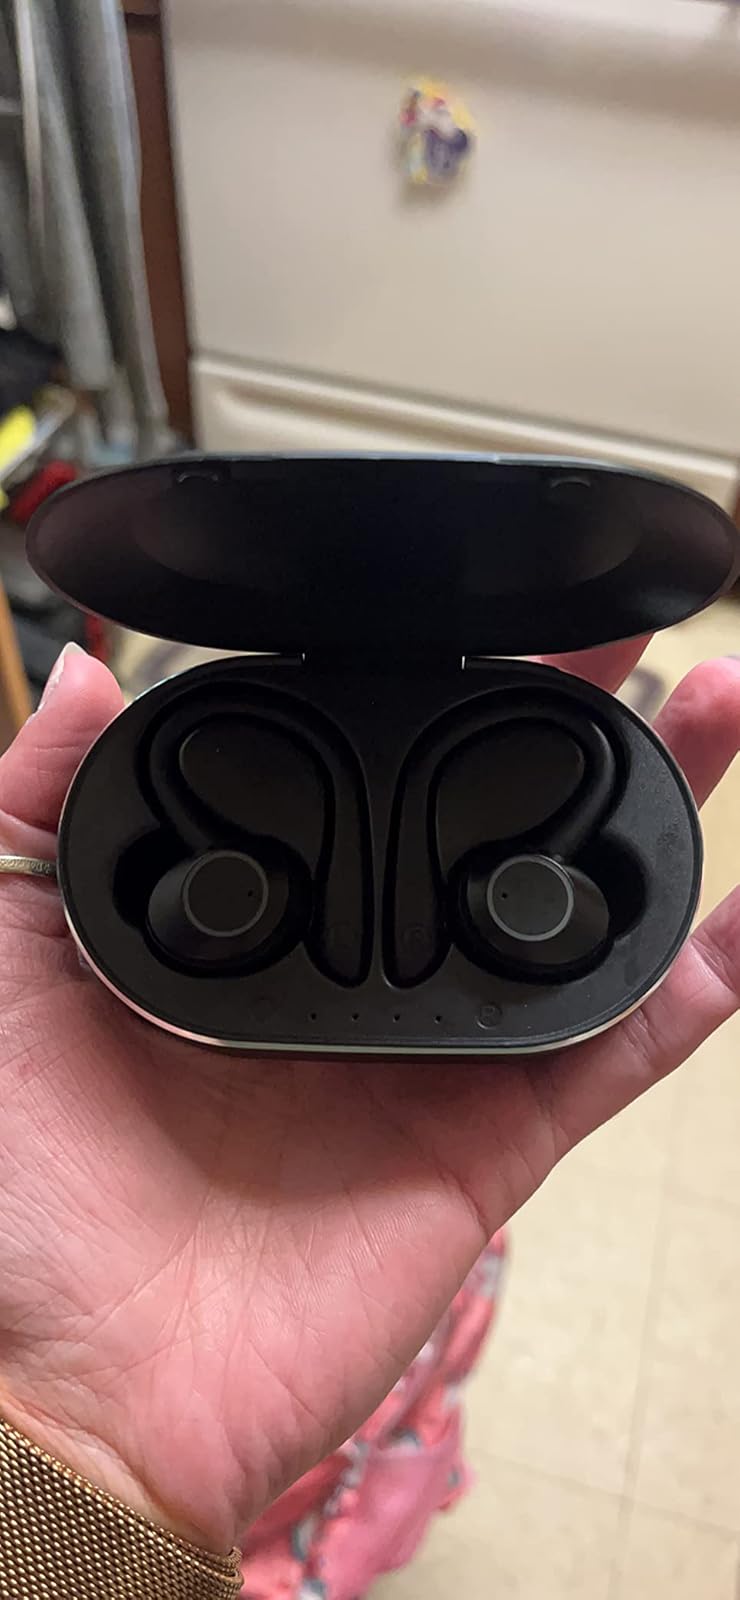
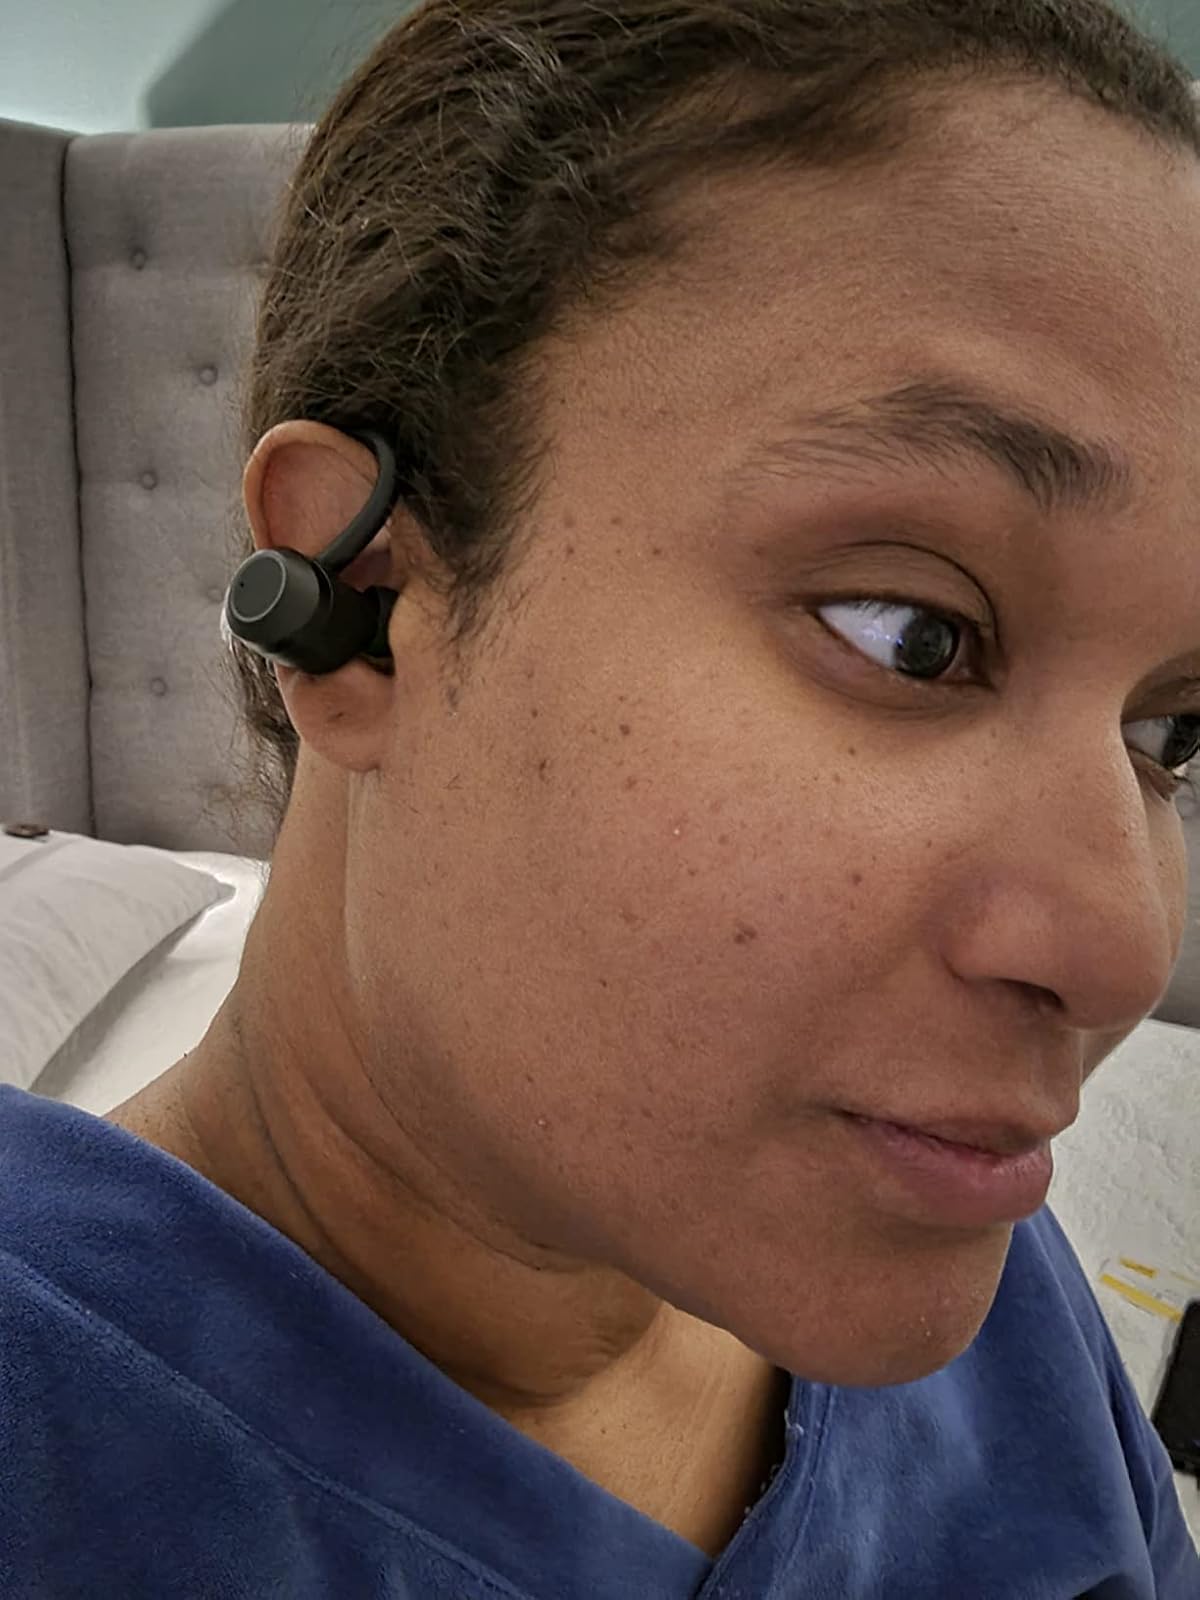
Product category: earbuds
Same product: yes